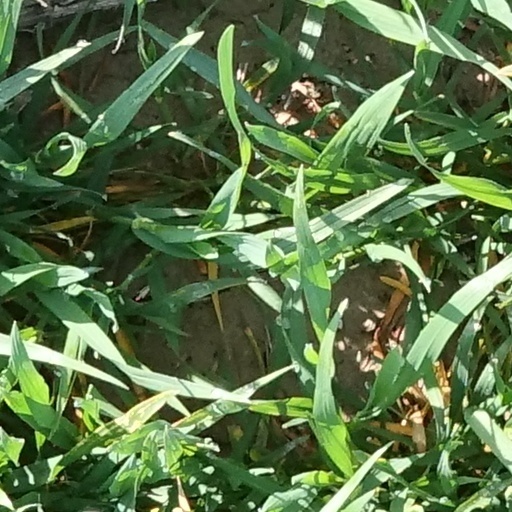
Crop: wheat